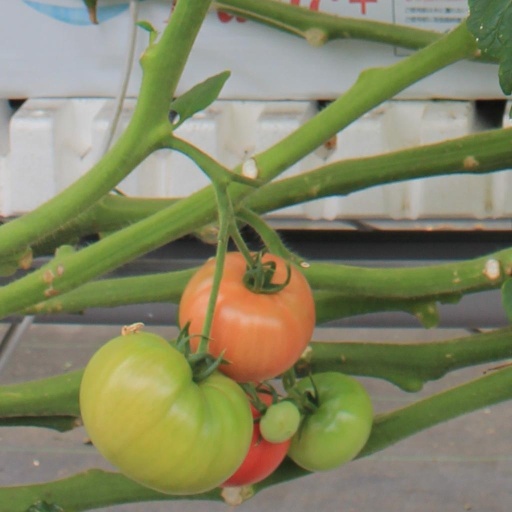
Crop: tomato